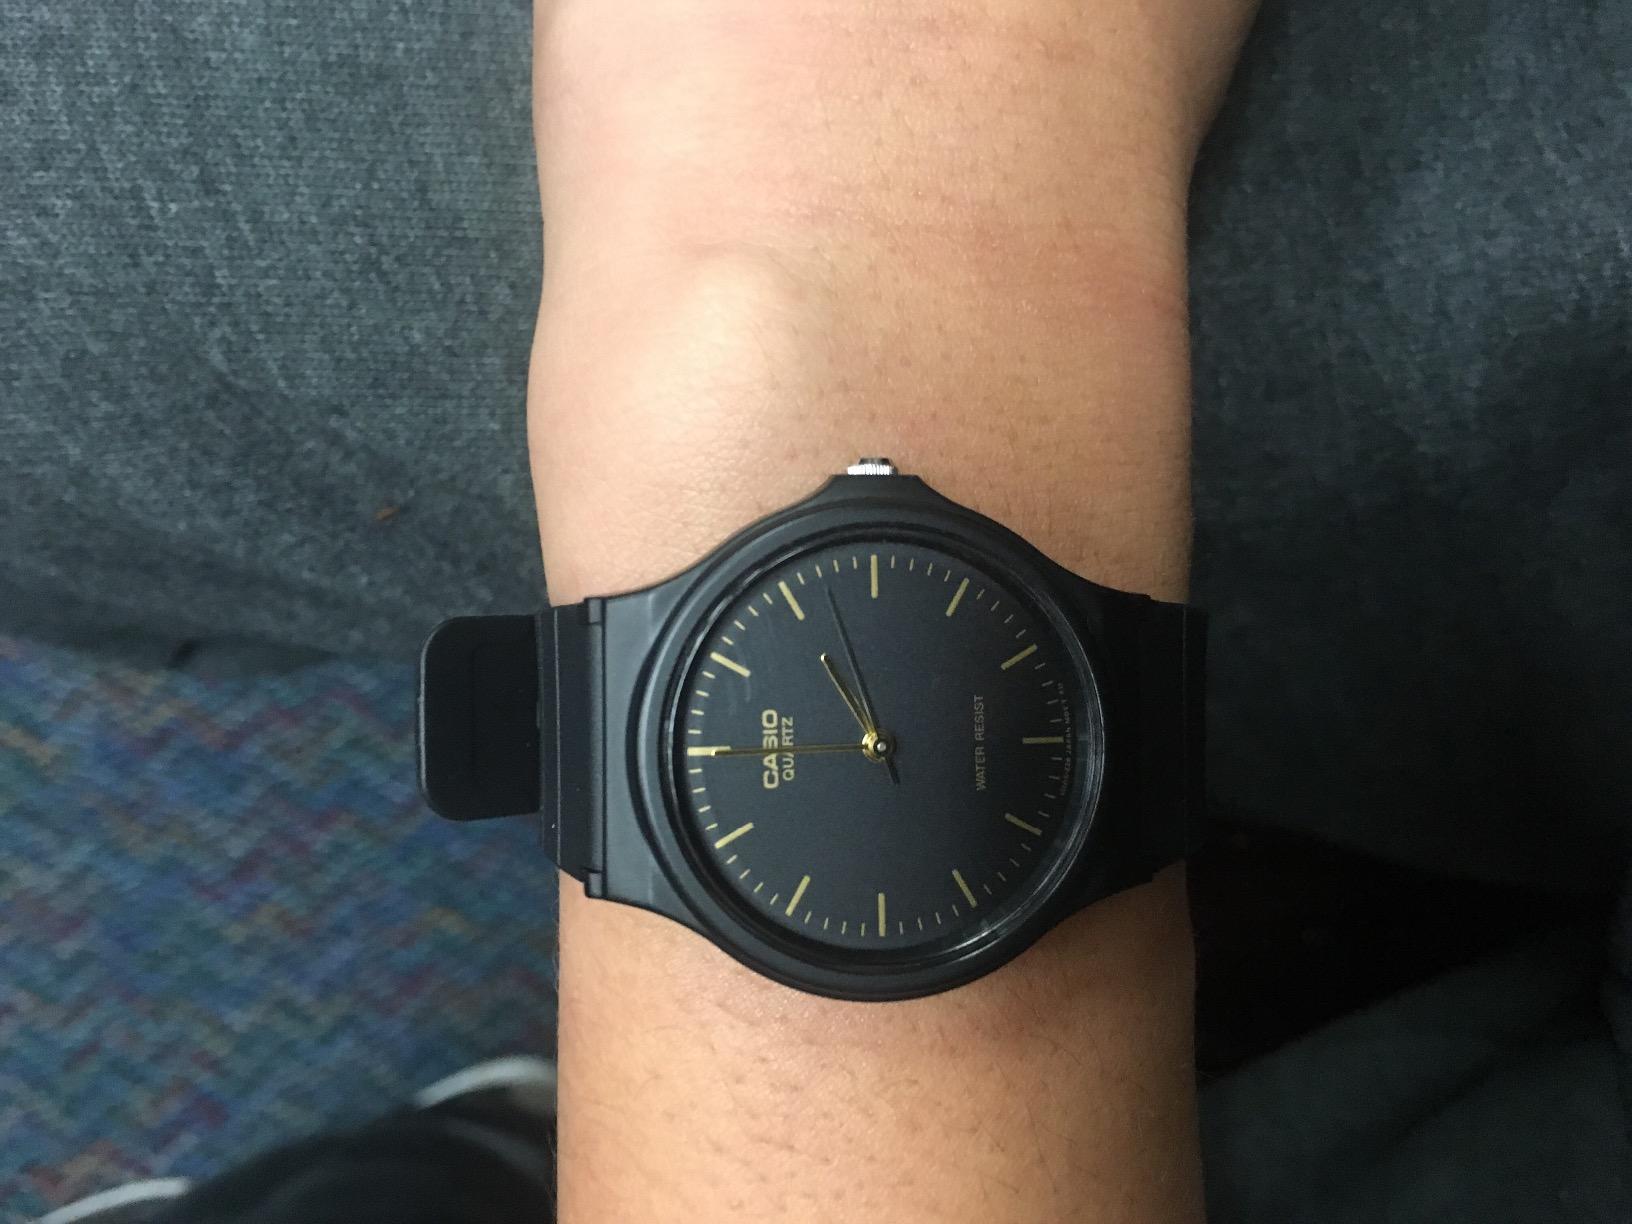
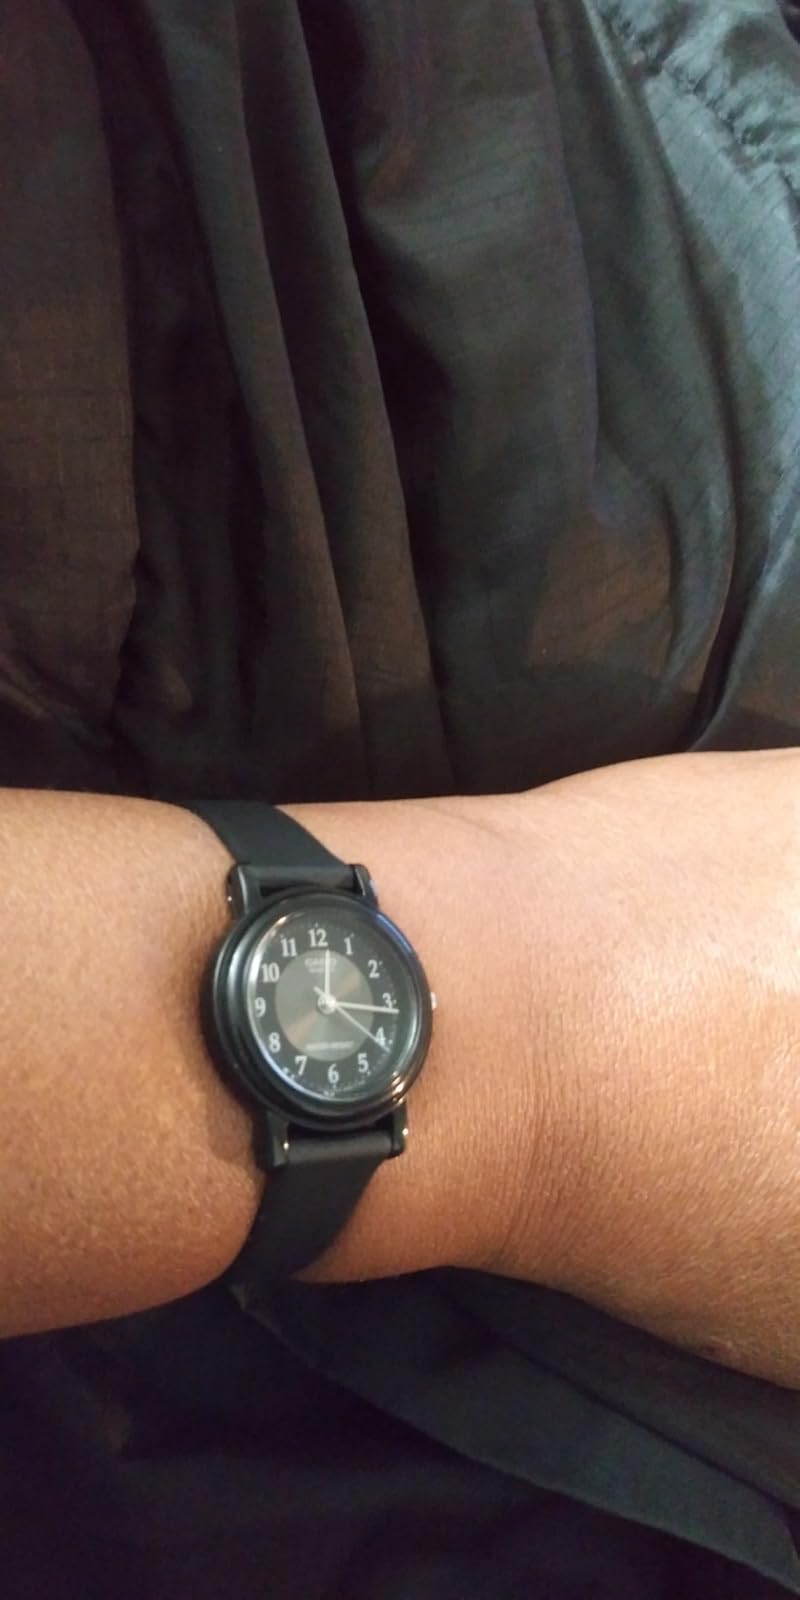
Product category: accessories_watch
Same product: no